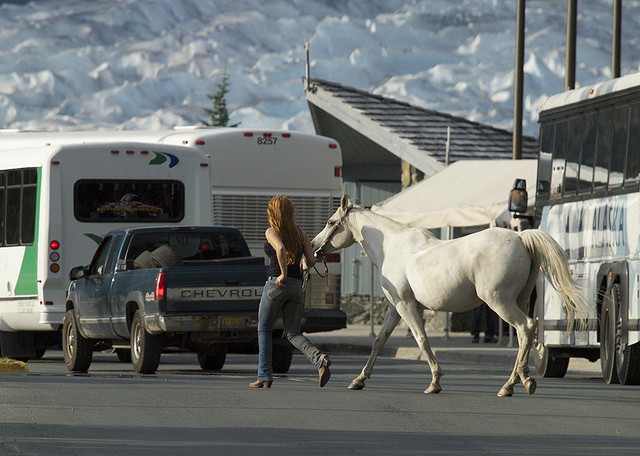
A woman walking with a horse in the street behind a truck.